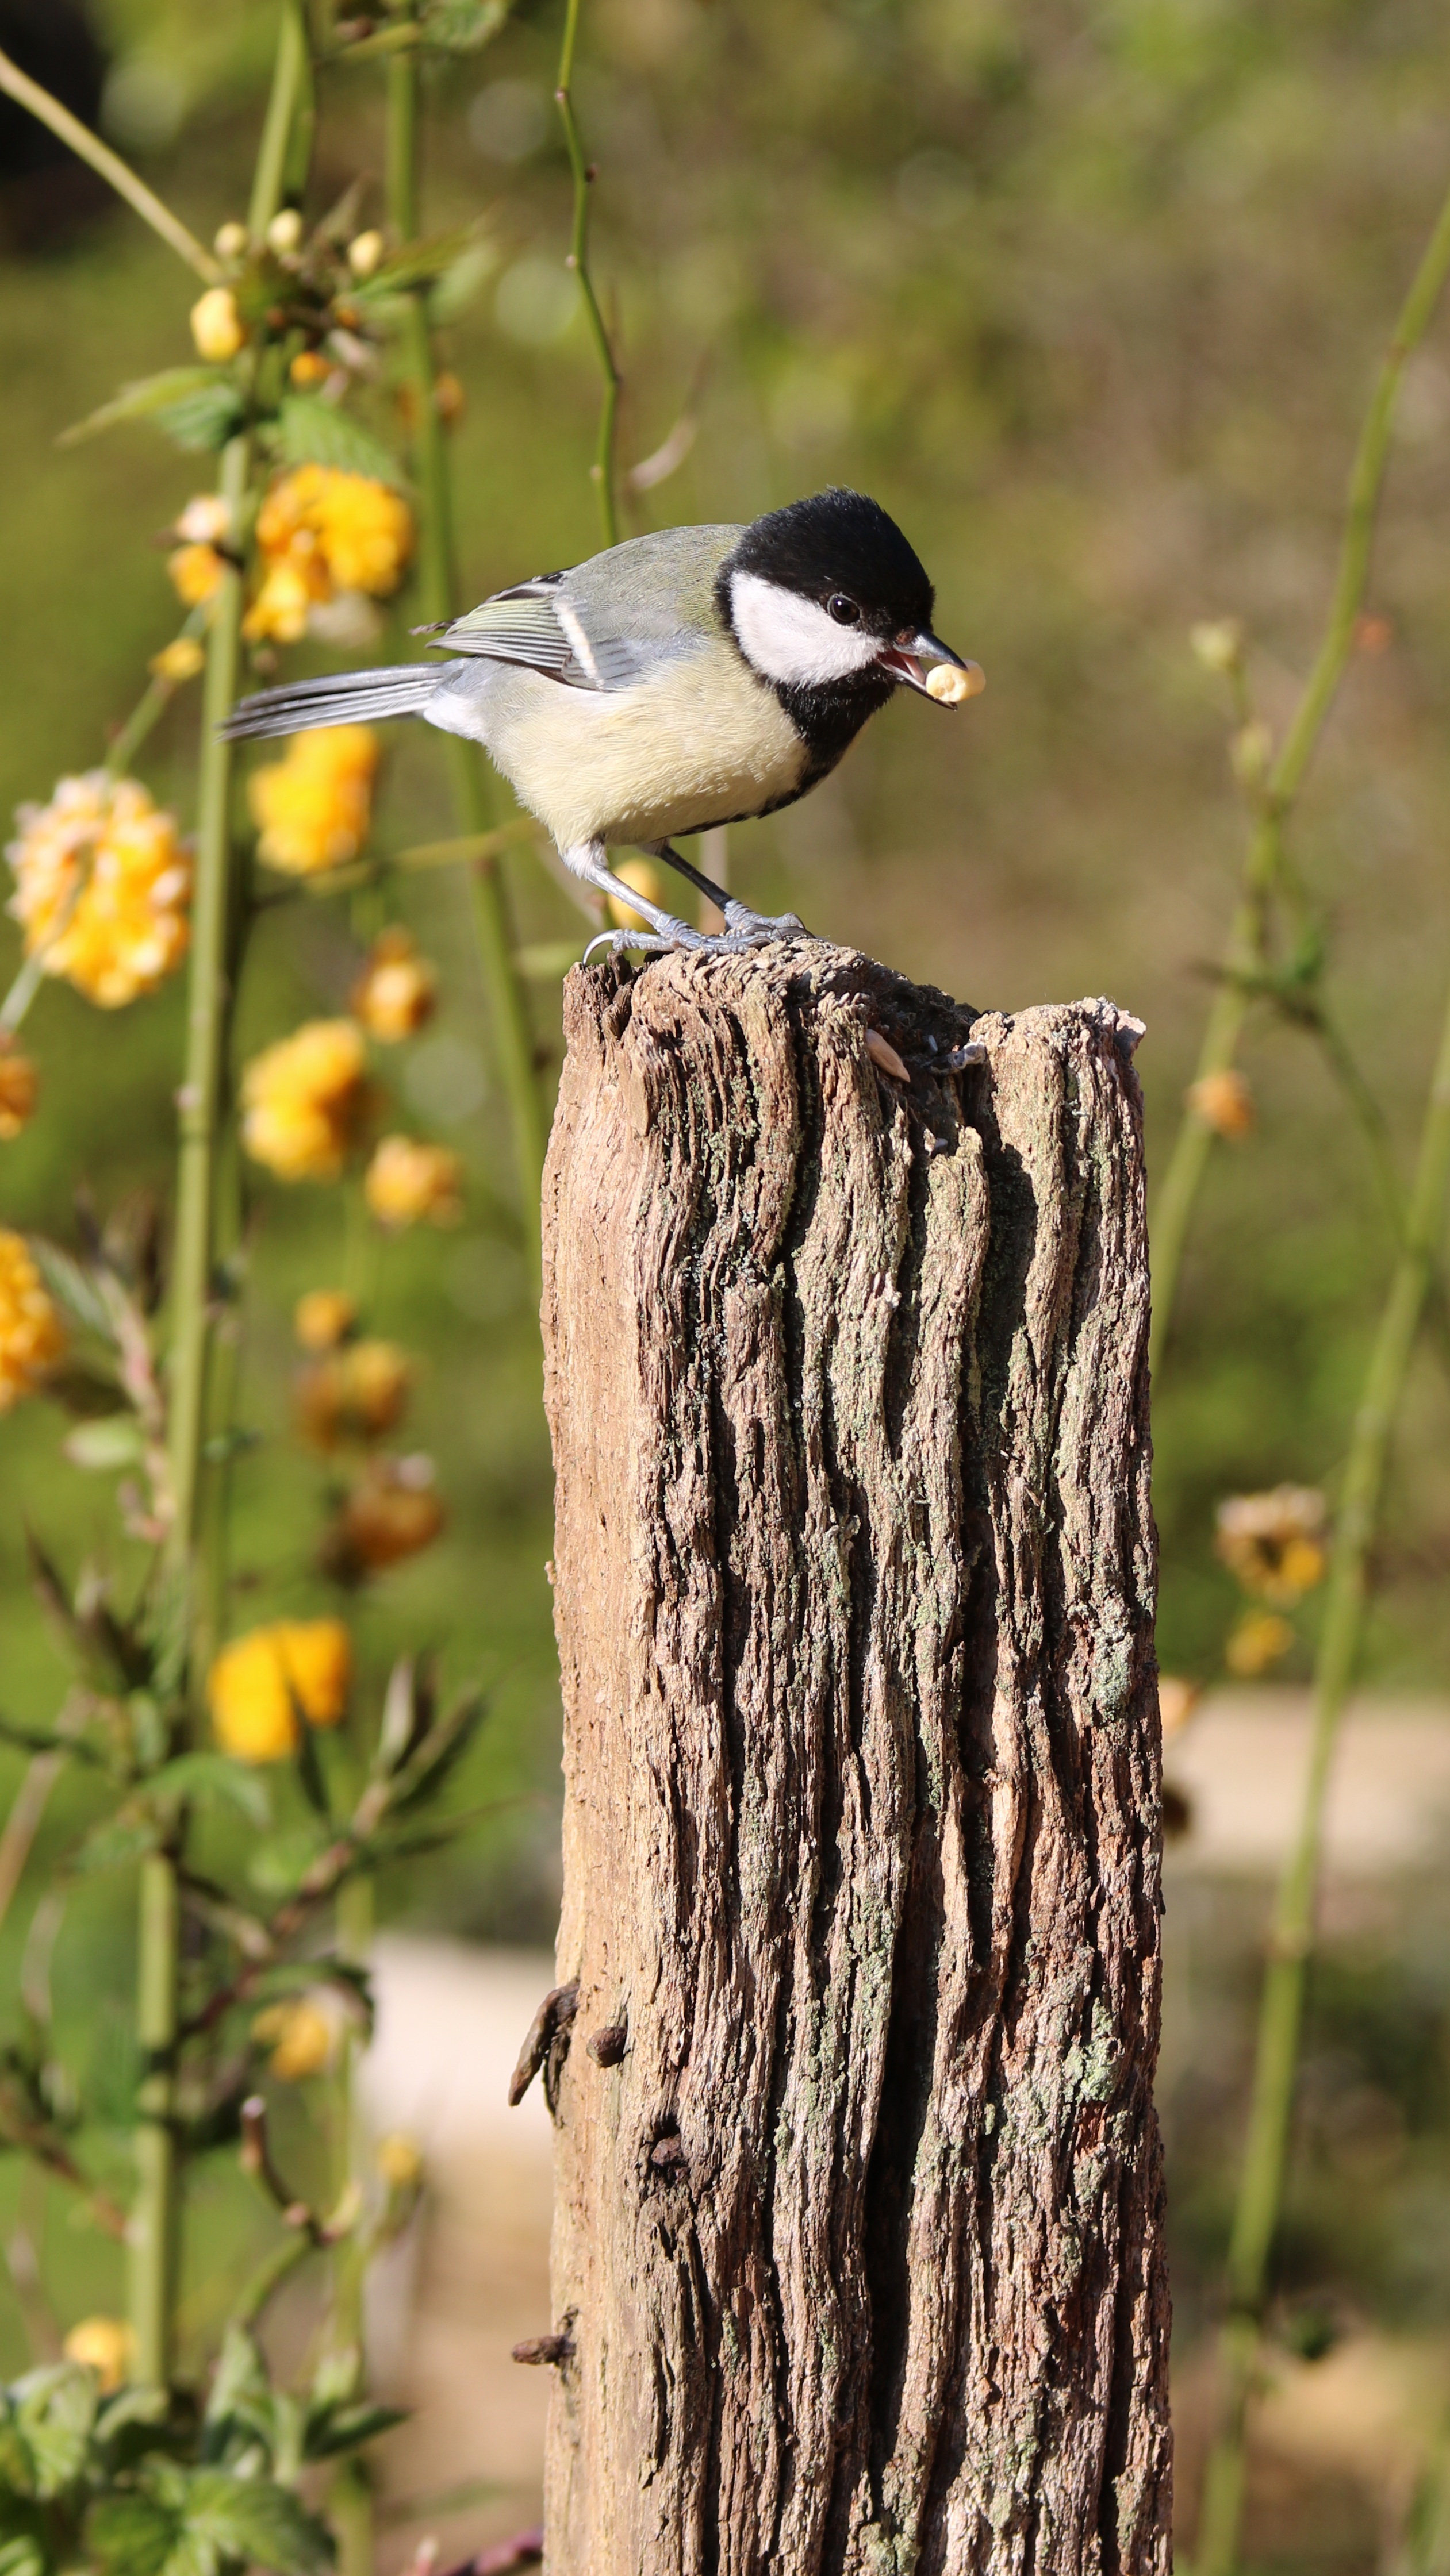
tree, nature, branch, bird, flower, wildlife, beak, small, yellow, garden, fauna, flowers, songbird, feeding, great, vertebrate, birdwatching, tit, woodpecker, garden birds, great tit, perching bird, piciformes